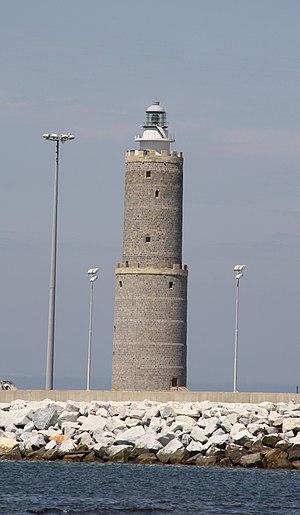
Le port de Livourne est l'un des plus grands ports maritimes italiens et l'un des plus grands ports maritimes de la mer Méditerranée, avec une capacité de trafic annuelle d'environ 30 millions de tonnes de fret et de 600 000 EVP.